Ayahi Takagaki

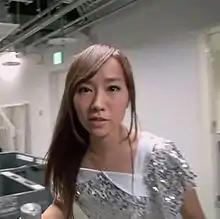
Ayahi Takagaki in Sphere’s eternal live tour 2014

is a Japanese actress and singer. She had her first major voice acting roles in 2007, voicing Jasmine in "Deltora Quest" and Lucia Nahashi in "Venus Versus Virus".